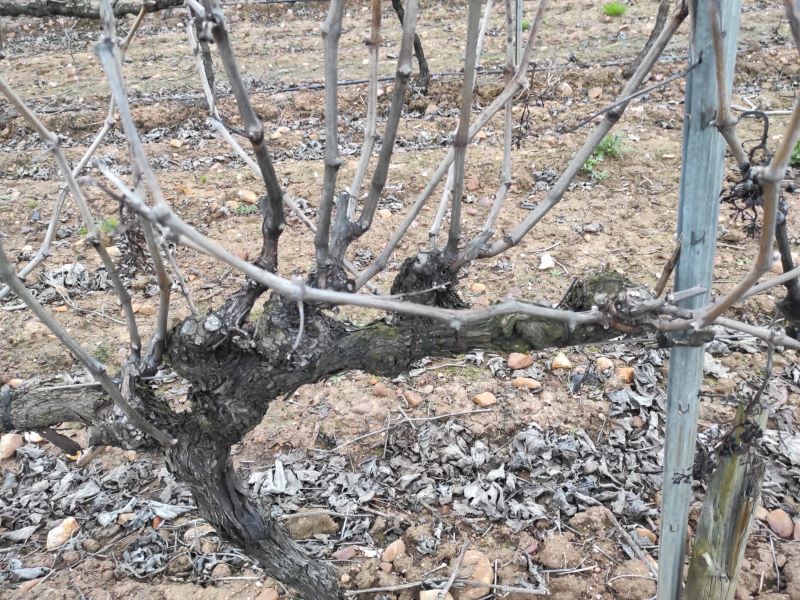
Unpruned shoots: 16
Pruned shoots: 0
Trunks: 1